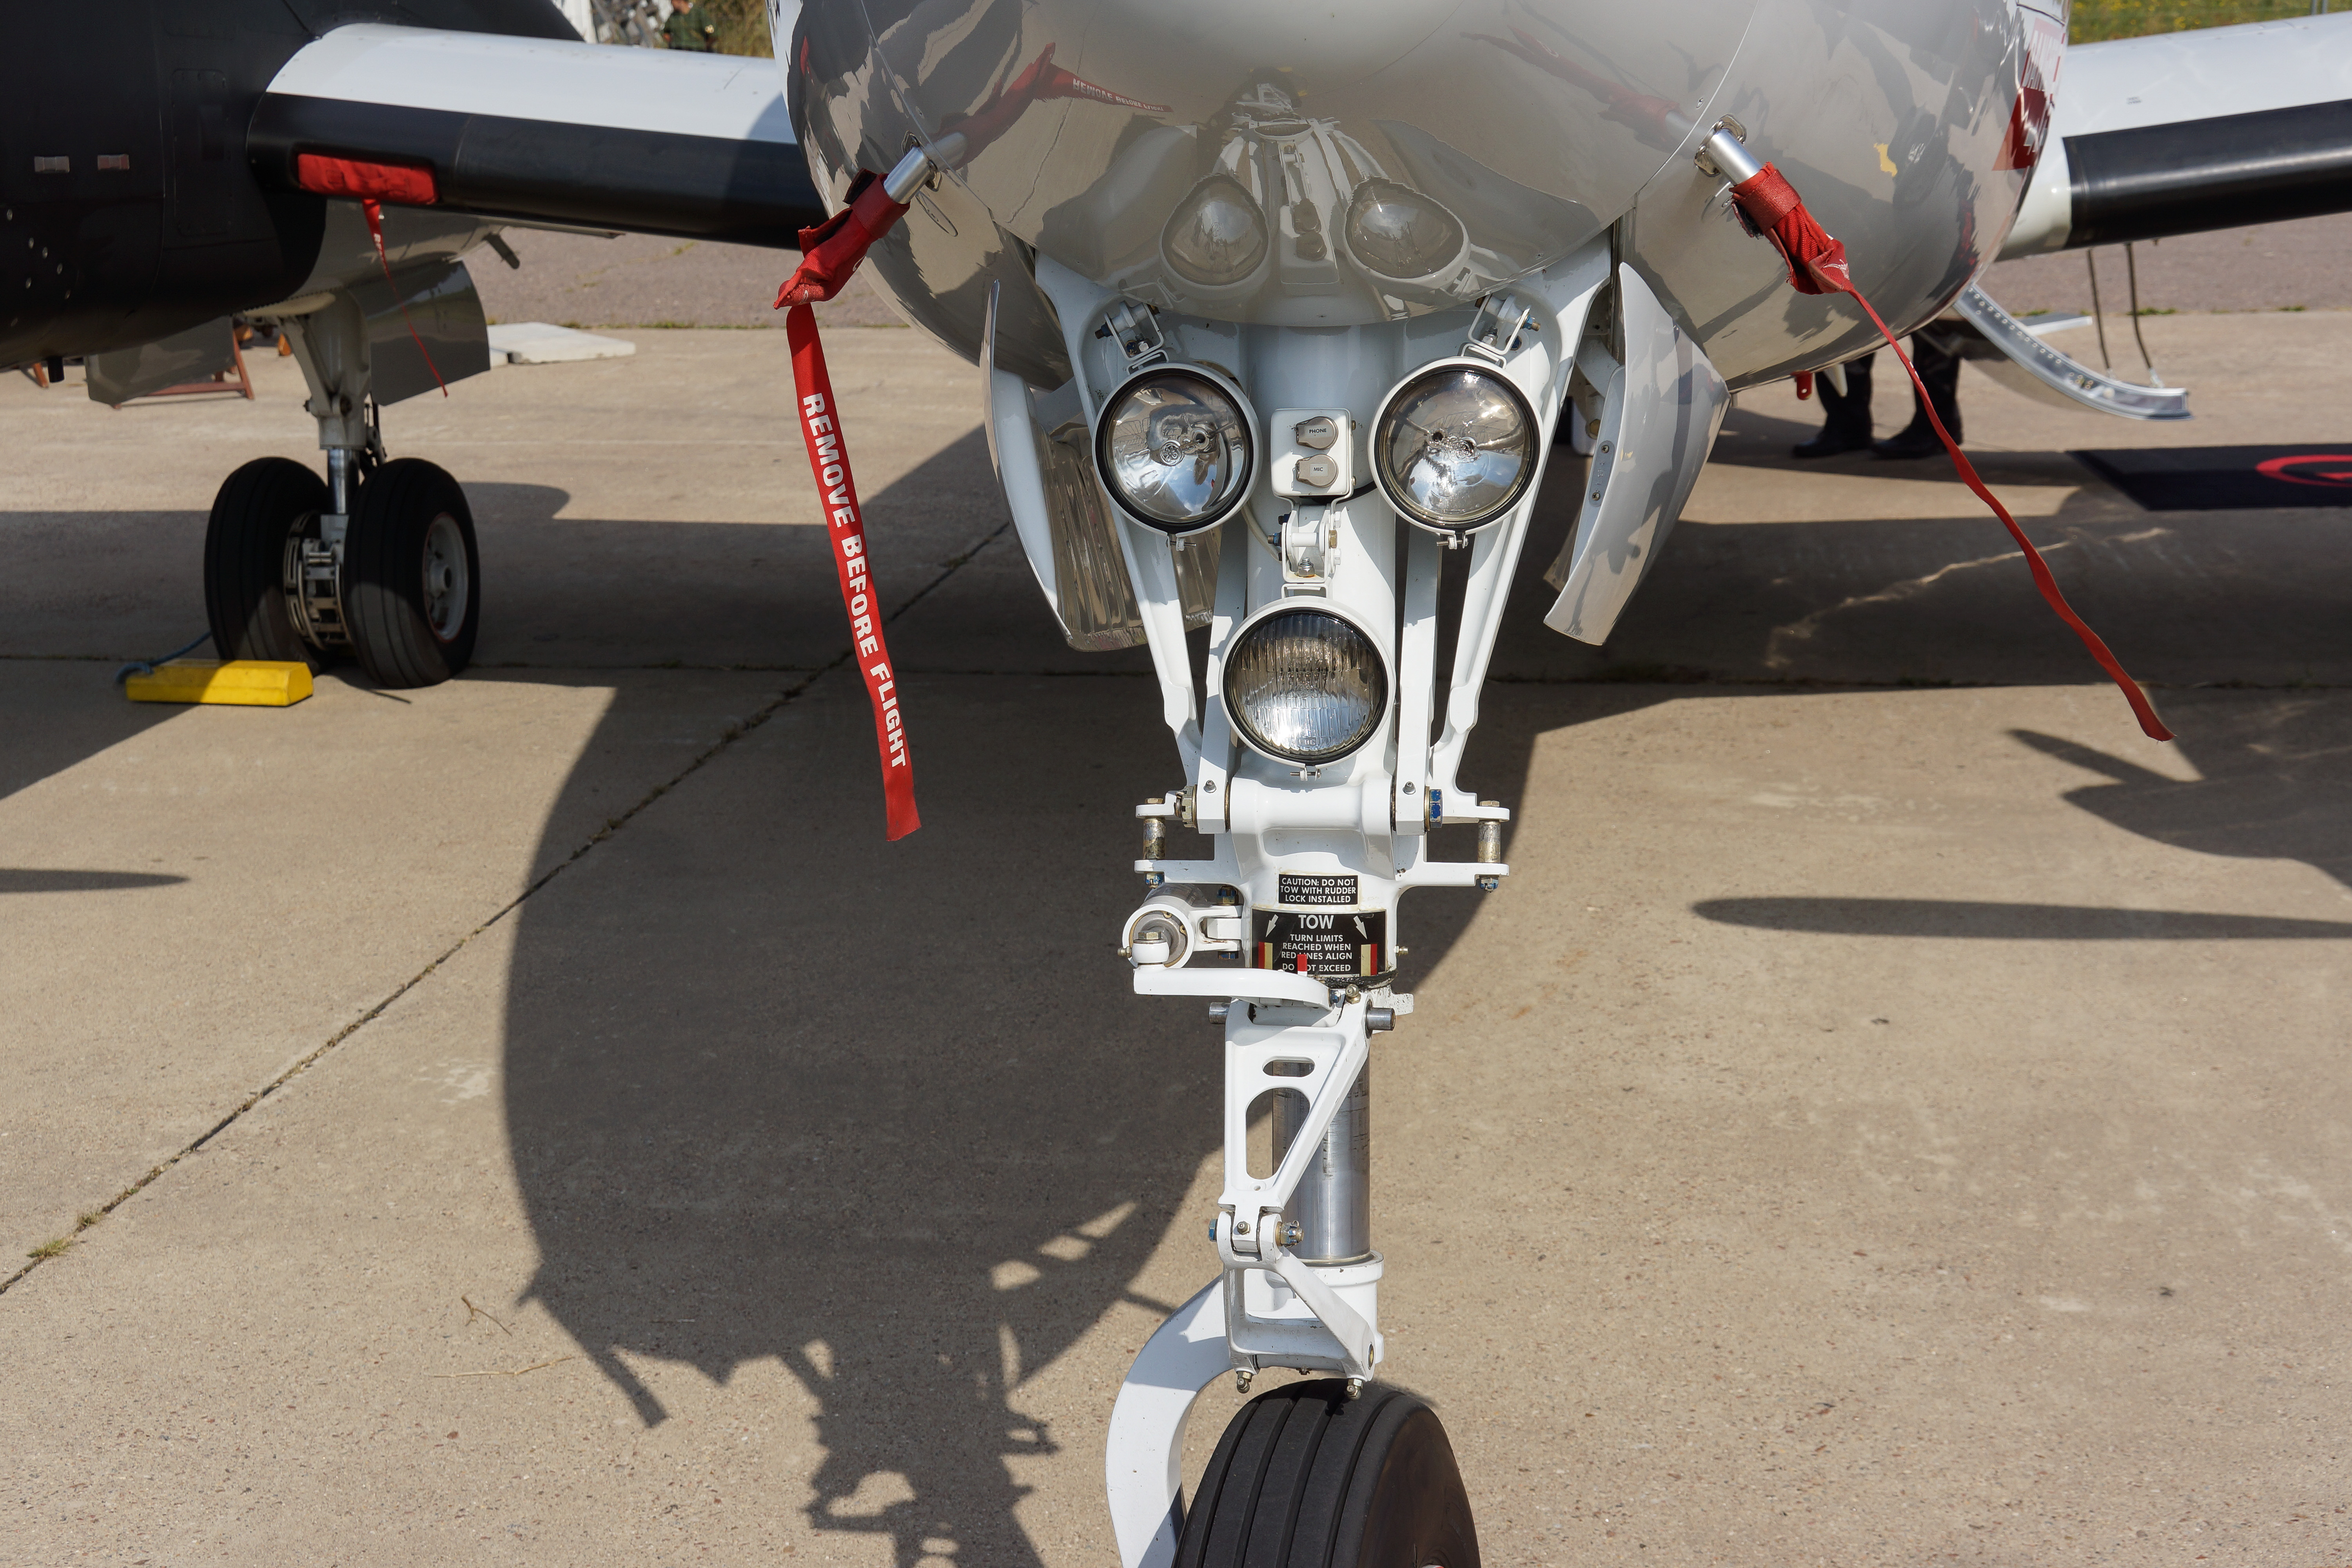
air show, statics, airplane, helicopter, aerodrome technology, aviation, military aviation, civil aviation, fighter, vehicle, sky, exhibition, maks, mode of transport, automotive tire, aircraft, asphalt, automotive wheel system, auto part, tread, machine, tar, aerospace engineering, gas, synthetic rubber, rolling, silver, flap, tire care